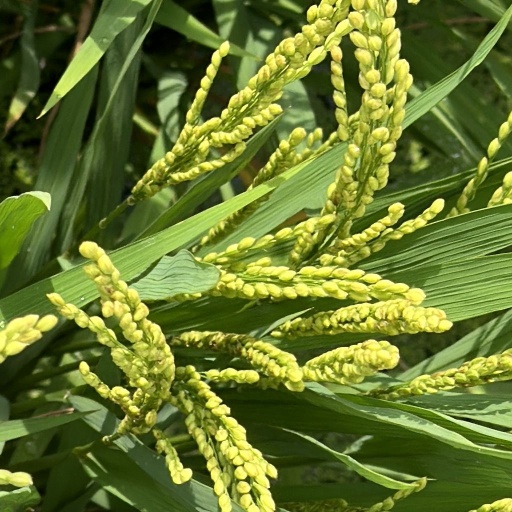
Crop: rice